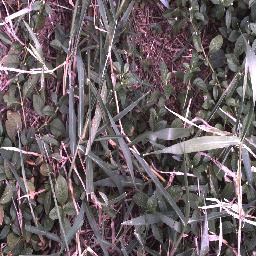
Label: negative